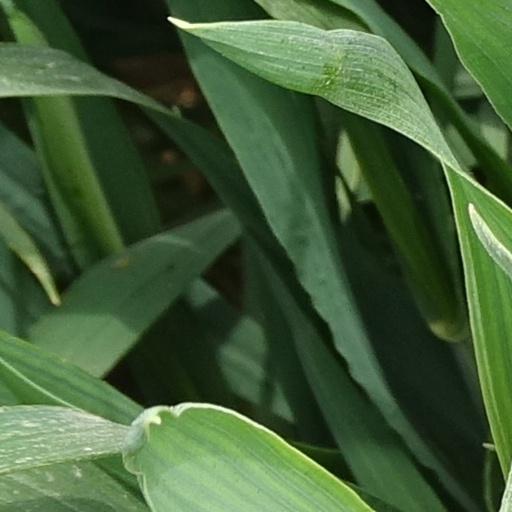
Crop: wheat